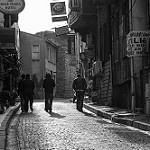
Scene: Outdoor